Maritime history of Chile

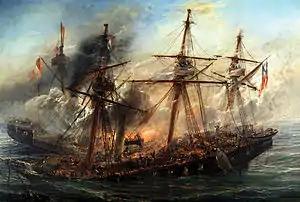
The Naval Battle of Iquique of 1879 shown in the picture is remembered a public holiday each May 21 in Chile, and authorities call May the "month of the sea"

When the War of the Pacific between Chile and the Bolivia-Peru alliance broke out the few roads and railroad lines, the disputed and nearly waterless and largely unpopulated Atacama Desert turned out to be difficult to occupy. From the beginning naval superiority was critical. Early on Chile blockaded the Peruvian port of Iquique, on April 5. Following a first naval encounter between Chile and Peru in the indecisive Battle of Chipana (April 12, 1879) the Battle of Iquique (May 21, 1879) proved one of the war's most memorable battles of the war as "Huáscar" engaged and sank the "Esmeralda"; during the battle, Chilean commander Arturo Prat was fatally shot while attempting to board the "Huáscar". In the aftermath, Grau ordered the rescue of the remaining Chilean sailors. Meanwhile, the "Independencia" chased the schooner "Covadonga" until the heavier "Independencia" collided with a submerged rock and sank in the shallow waters near Punta Gruesa. This naval battle gave a tactical victory to Peru as it stopped the blockade of Iquique. Nevertheless, it was a Pyrrhic victory; the loss of the "Independencia", one of Peru's most important ships, was a fatal blow.